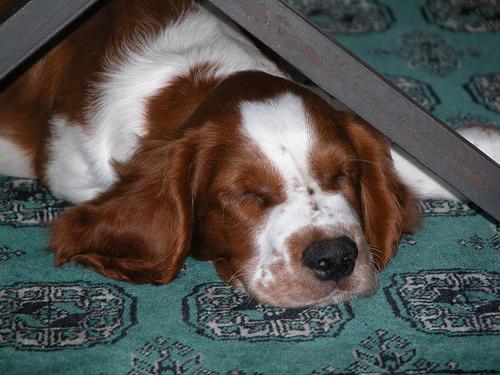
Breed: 202-n000023-Welsh_springer_spaniel